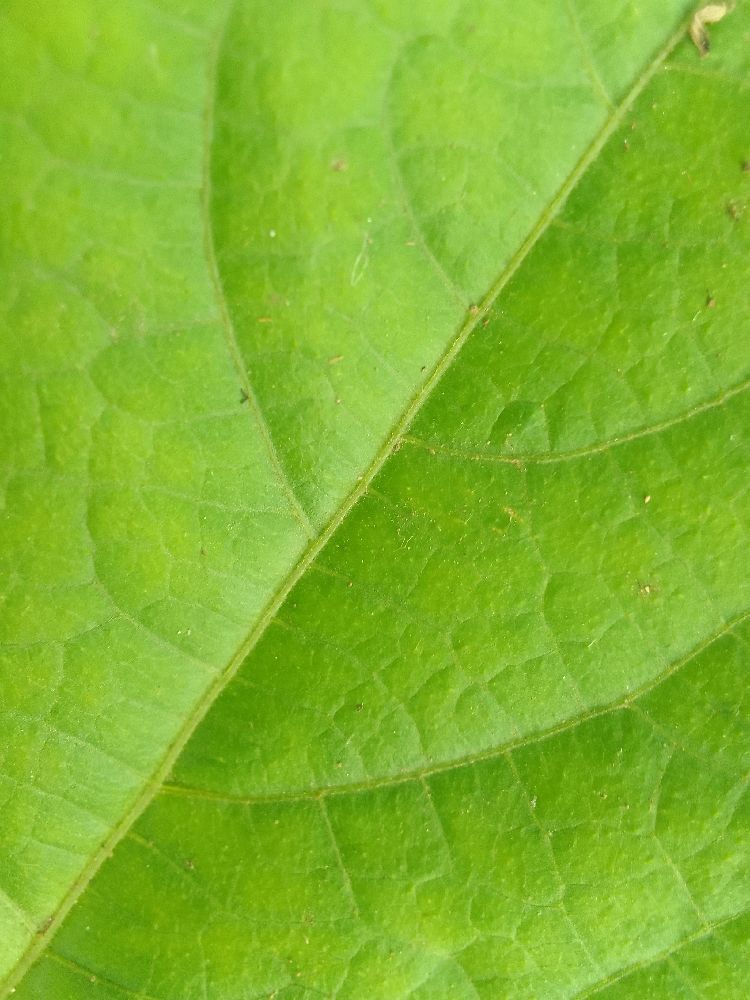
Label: healthy